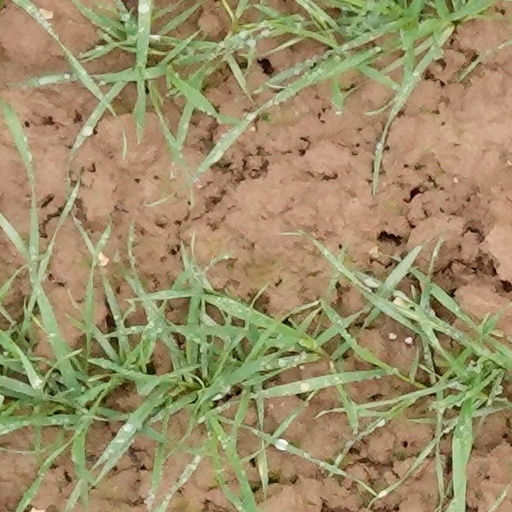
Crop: wheat